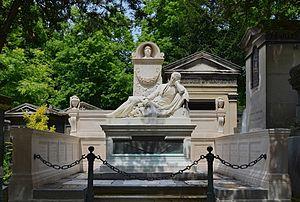
Tombe de l'architecte Louis Tullius Joachim Visconti au cimetière du Père-Lachaise, Paris, 20e, France.
Louis Tullius Joachim Visconti est un architecte français né à Rome le 11 février 1791 et mort à Paris le 29 décembre 1853.
Victor-Edmond Leharivel-Durocher est un sculpteur français, né le 20 novembre 1816 à Chanu et mort dans la même ville, le 9 octobre 1878.
Ennio Quirino, dit Ennius-Quirinus Visconti, est un archéologue d'origine italienne sous le Premier Empire.